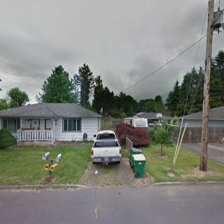
Label: streetView